Christian Schreiber (philosopher)

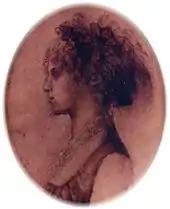
Juliane Schreiber, née Oettelt, Schreiber's wife, 1806 etching

In 1806, his first year as a church official, he married Christiane Juliane Oettelt, the daughter of the "Geheimer Fürstlich-Sachsen-Eisenachischer Forstrat" Friedrich Wilhelm Oettelt from Eisenach. She died young, and he married in 1813 Sophie Henriette Weitz. He had three children from the two marriages. His descendants include the wife of the President of the Grand Ducal Saxon Regional Court and State Parliament President and her son , who also held the office of President in the State Parliament of Saxe-Weimar-Eisenach.